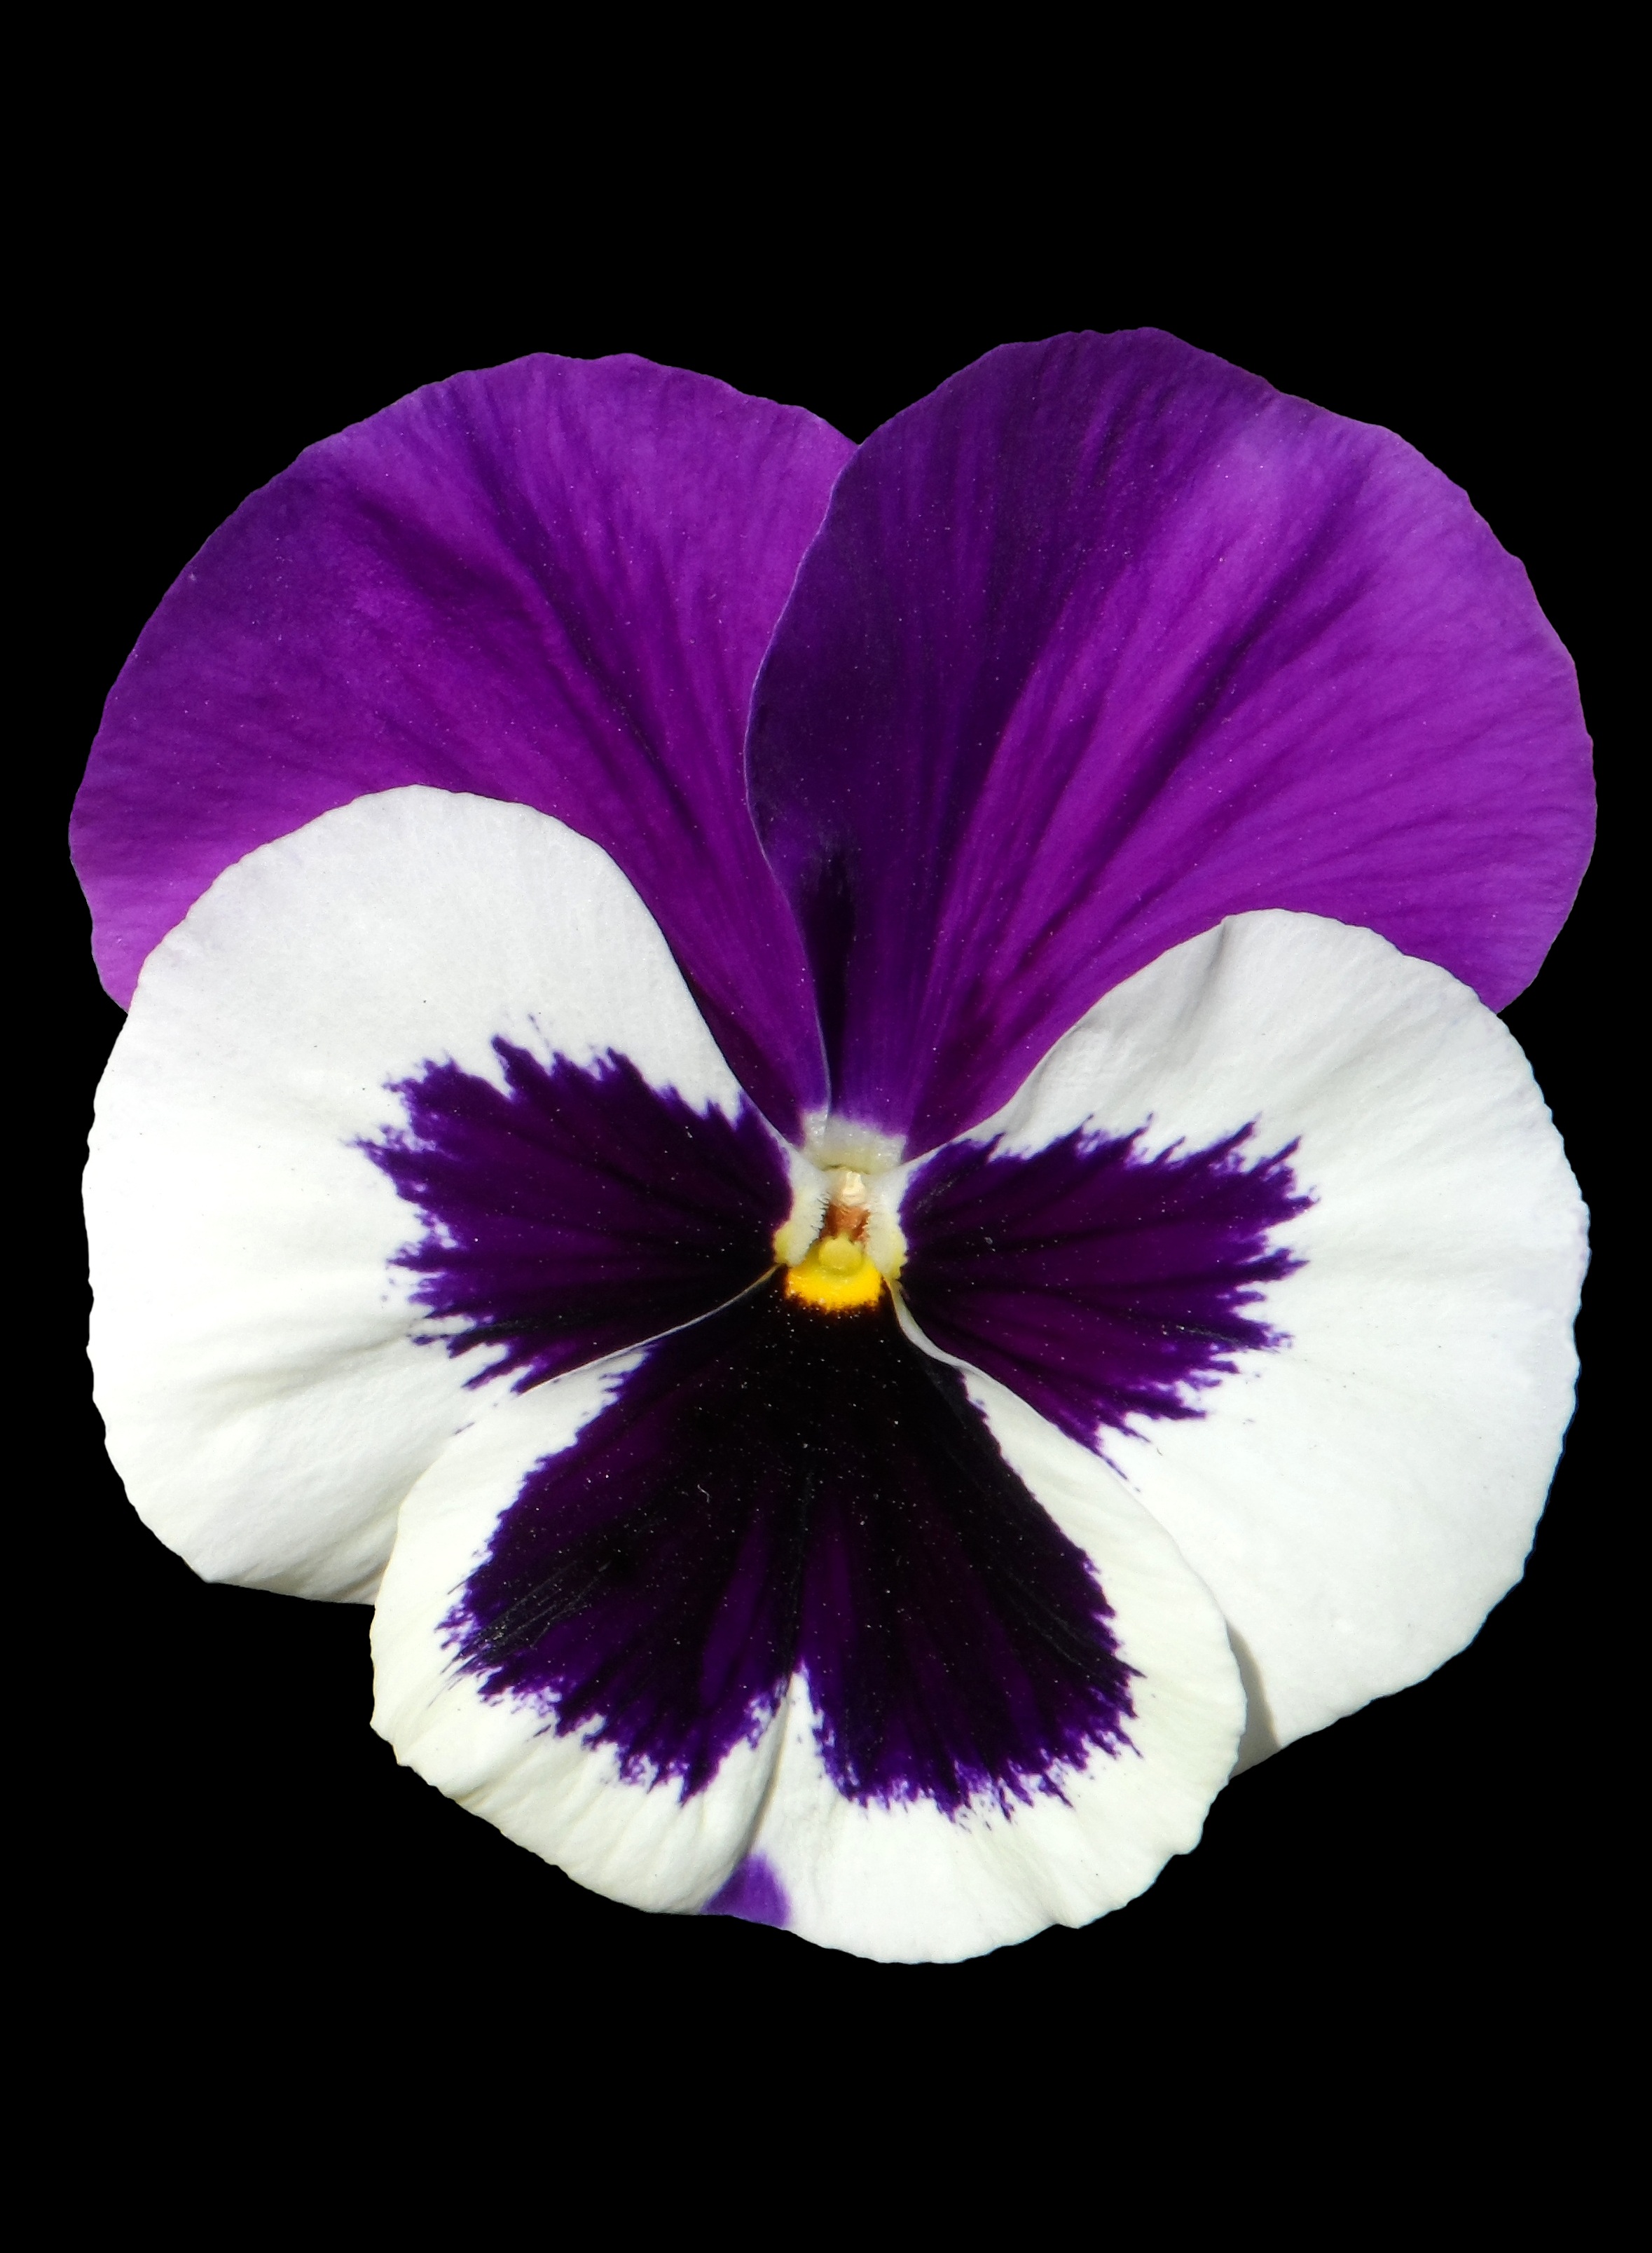
nature, blossom, light, plant, flower, purple, petal, bloom, isolated, spring, stamp, color, grow, object, garden, close, decor, flora, sprout, single flower, human body, design, decorative, iris, eye, violet, bright, picturesque, pistil, smell, graphic, organ, strong, gorgeous, viola, hue, coloured, macro photography, splendor, spring awakening, graphically, pansy, multi coloured, flowering plant, representation, subject, garden pansy, violet plant, pensee, land plant, violet family